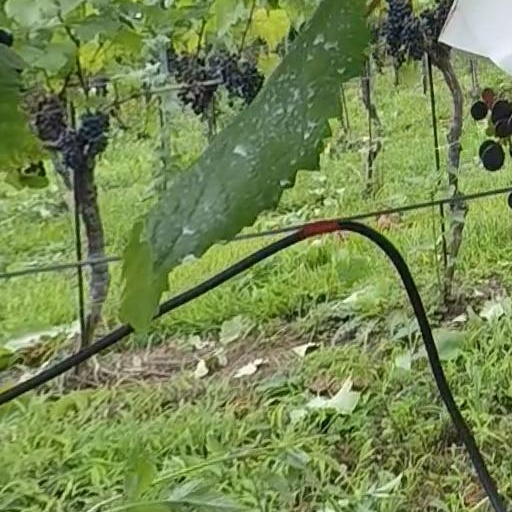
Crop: grape